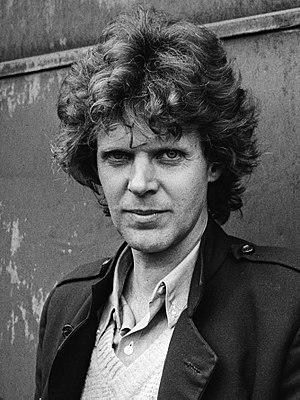
Rudi van Dantzig est un danseur, chorégraphe et écrivain néerlandais né à Amsterdam le 4 août 1933 et mort le 19 janvier 2012.